Beijing city fortifications

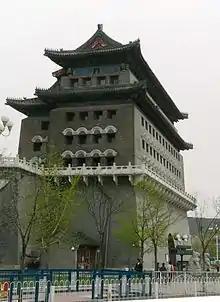
Zhengyangmen watchtower

Zhengyangmen ('Gate of the Righteous Sun'), completed in 1419, was located at the centre of the southern wall of the Inner city. It was constructed in the triple-eaved Xieshanding style, with green glazed tiles. Originally called Lizhengmen ("Gate of the Beautiful Portal"), the name was changed during the Zhengtong era (1435–1449).